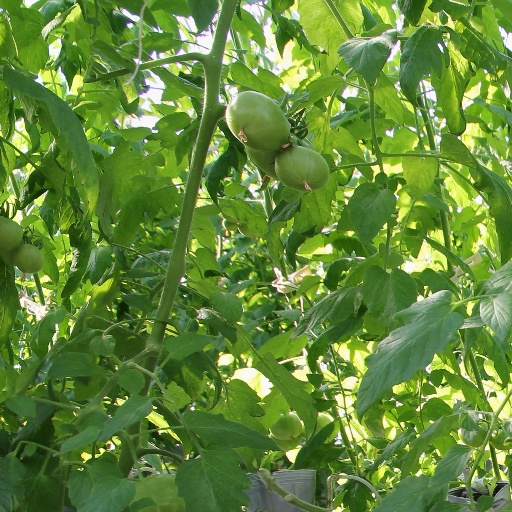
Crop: tomato